Children's Hospital of Philadelphia

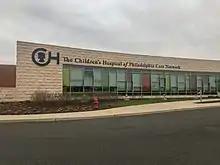
The CHOP specialty center at Penn Medicine Princeton Medical Center

Children's Seashore House was founded in 1872 near Atlantic City, New Jersey, as a place for children to receive rehabilitation treatment. The hospital moved to its current location next to CHOP in 1990, and was acquired by CHOP in 1998, whereas of which the hospital has 45 beds. It currently provides inpatient and outpatient care for children with developmental disabilities and chronic illnesses.